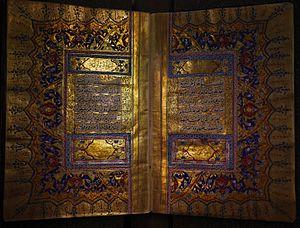
Coran, copié sur papier oriental par Muhammad Nûr al-Dîn al-Shamnawî, 1823 (manuscrit 5002, Université de Liège) This is a file created at the museum: Library of Université de Liège